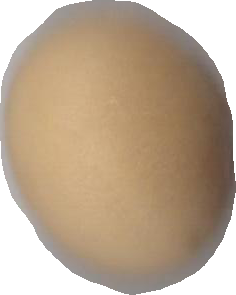
Variety: Dega